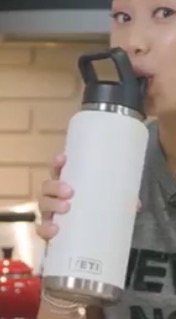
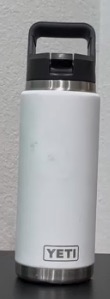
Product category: misc
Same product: yes